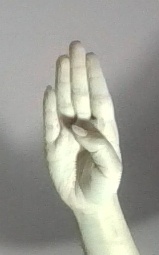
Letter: kaaf